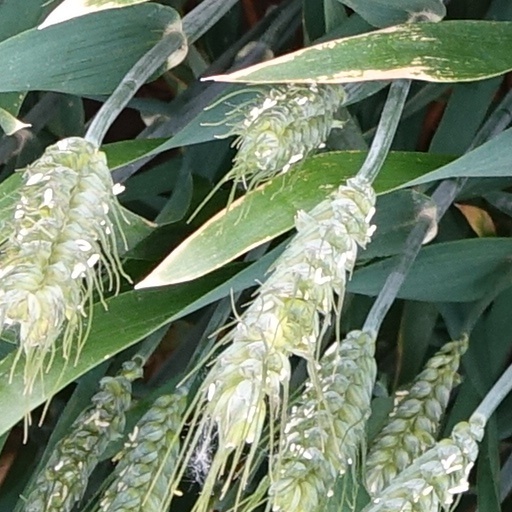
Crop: wheat